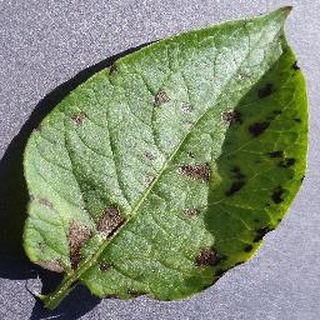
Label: potato_early_blight